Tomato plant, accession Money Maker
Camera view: horizontal (90 deg, fisheye); turntable rotation: 60 degrees
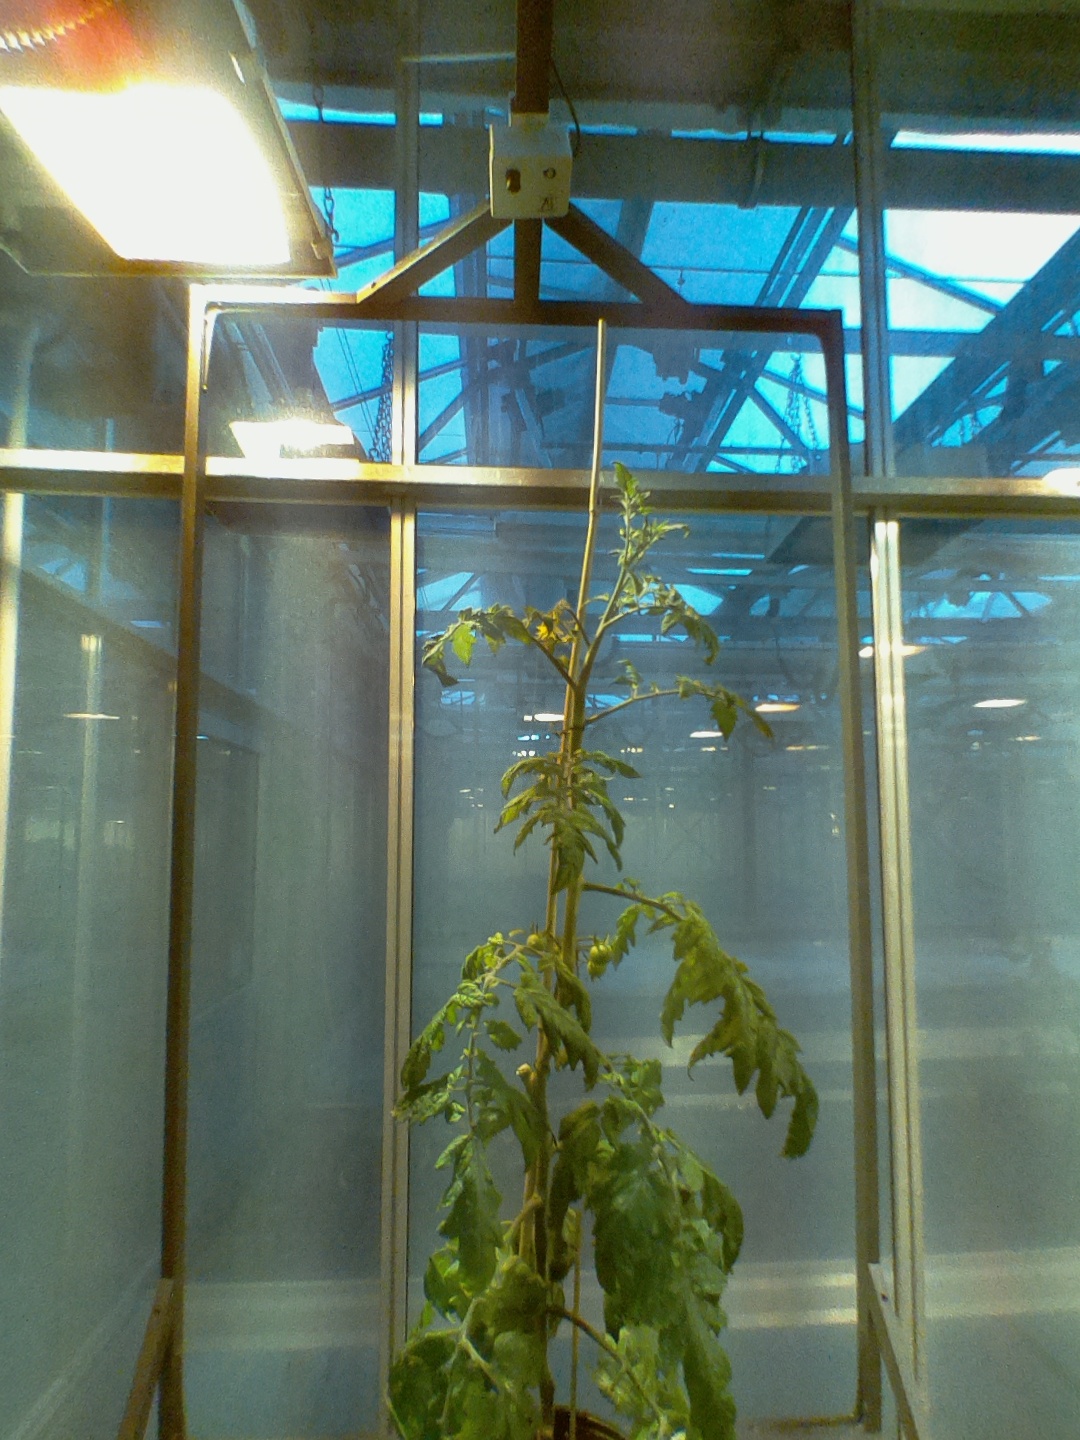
BBCH growth stage 72: 20%-30% of final fruit size